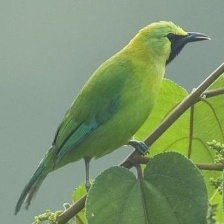
Species: BORNEAN LEAFBIRD
Scientific name: CHLOROPSIS KINABALUENSIS